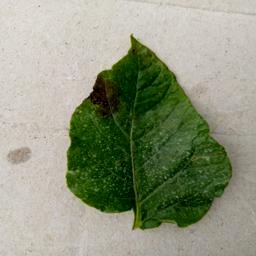
Etiqueta: Late Blight